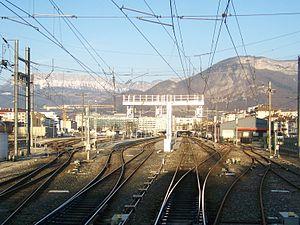
Entrée en gare d' Annecy en Haute-Savoie, en arrivant d' Aix-les-Bains et Chambéry. La gare SERNAM, à droite, abandonnée au début des années 2000, a été rasée en 2010 au profit d'un projet immobilier.
La gare d'Annecy est une gare ferroviaire française des lignes d'Aix-les-Bains-Le Revard à Annemasse et d'Annecy à Albertville, située dans la ville d'Annecy, préfecture du département de la Haute-Savoie, en région Auvergne-Rhône-Alpes.
La ligne d'Aix-les-Bains-Le Revard à Annemasse est une ligne de chemin de fer française à écartement standard et à voie unique électrifiée. Elle relie Aix-les-Bains à Annemasse à proximité immédiate de Genève en desservant Annecy, préfecture de la Haute-Savoie et La Roche-sur-Foron, origine d'un embranchement qui remonte la vallée de l'Arve jusqu'à Saint-Gervais-les-Bains.